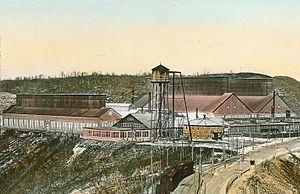
Photographie, diapositive sur verre, Northern Aluminium Company, Shawinigan Falls, QC, vers 1930, Anonyme, Plaque sèche à la gélatine, 8 x 10 cm
La Cité de l'énergie est un complexe muséal basé sur l'histoire industrielle locale et situé à Shawinigan, en Mauricie, au Québec.
L'ancienne aluminerie de Shawinigan est une ancienne usine d'électrométallurgie située à Shawinigan au Québec. Elle comprend 12 bâtiments industriels et administratifs construits entre 1900 et 1927, situés sur un plateau surplombant la rivière Saint-Maurice, à proximité du complexe hydroélectrique de Shawinigan.